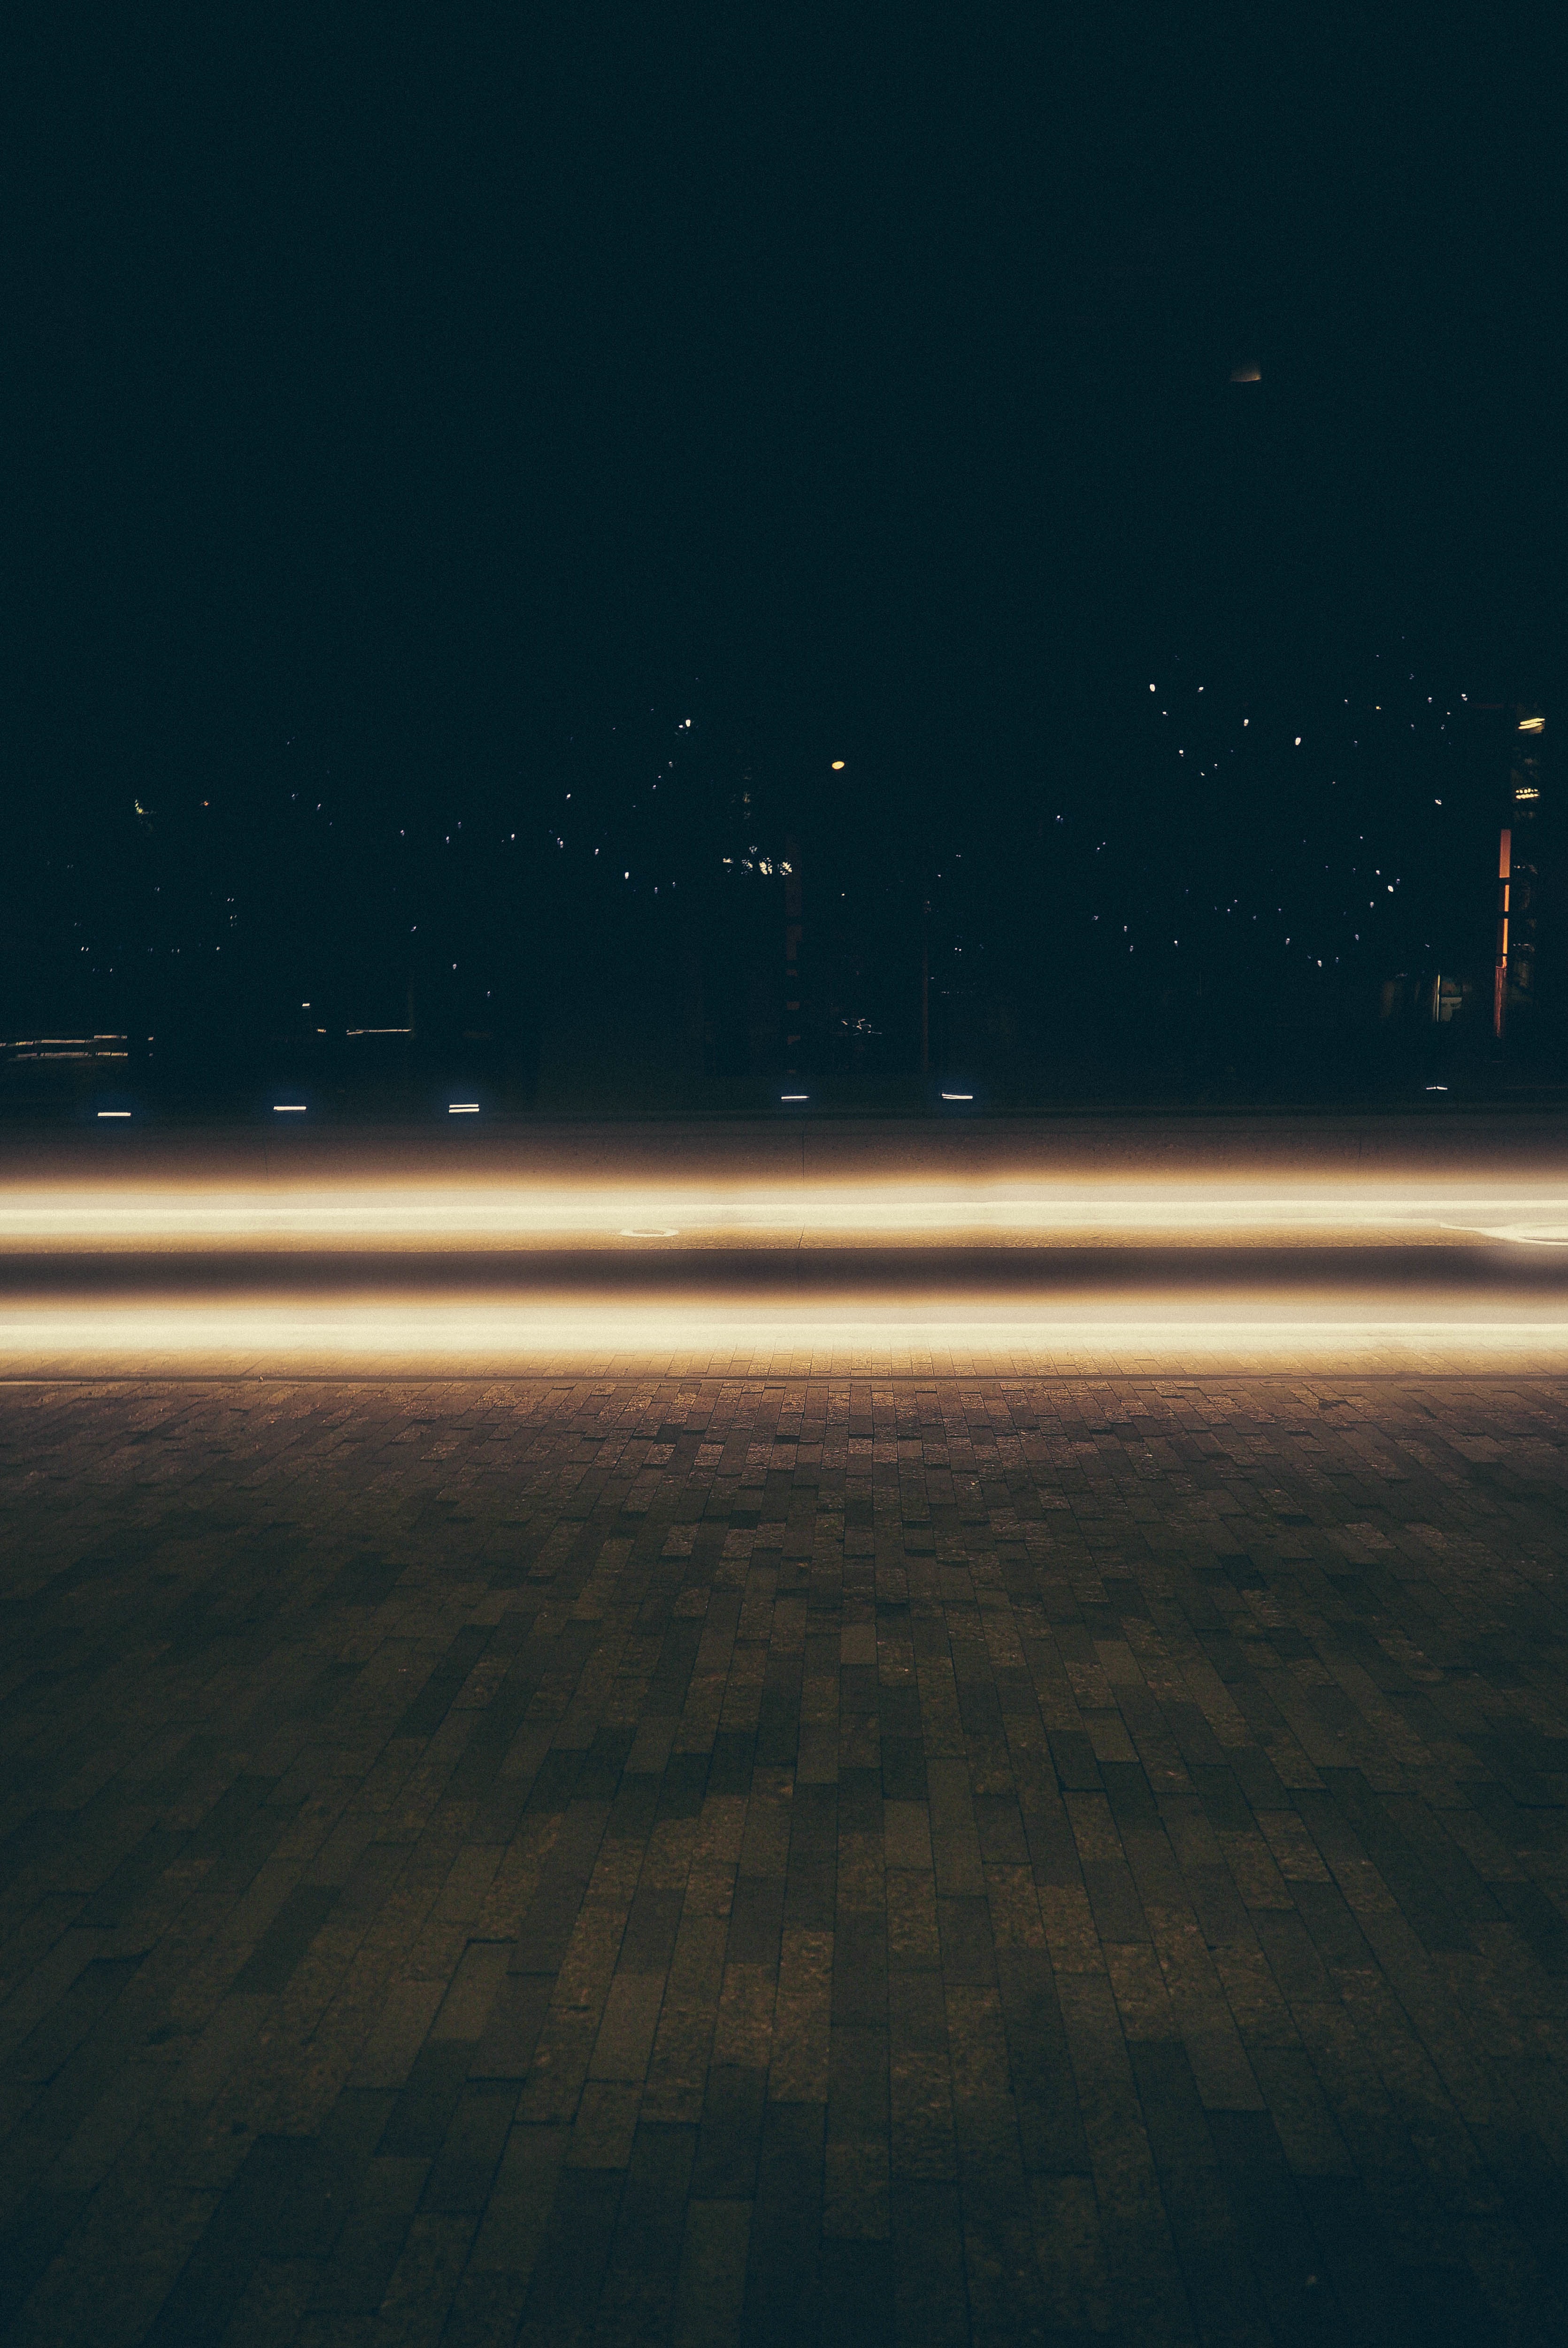
horizon, light, cloud, sky, night, sunlight, star, dawn, atmosphere, dusk, evening, reflection, darkness, moon, moonlight, outer space, astronomy, shape, astronomical object, atmosphere of earth